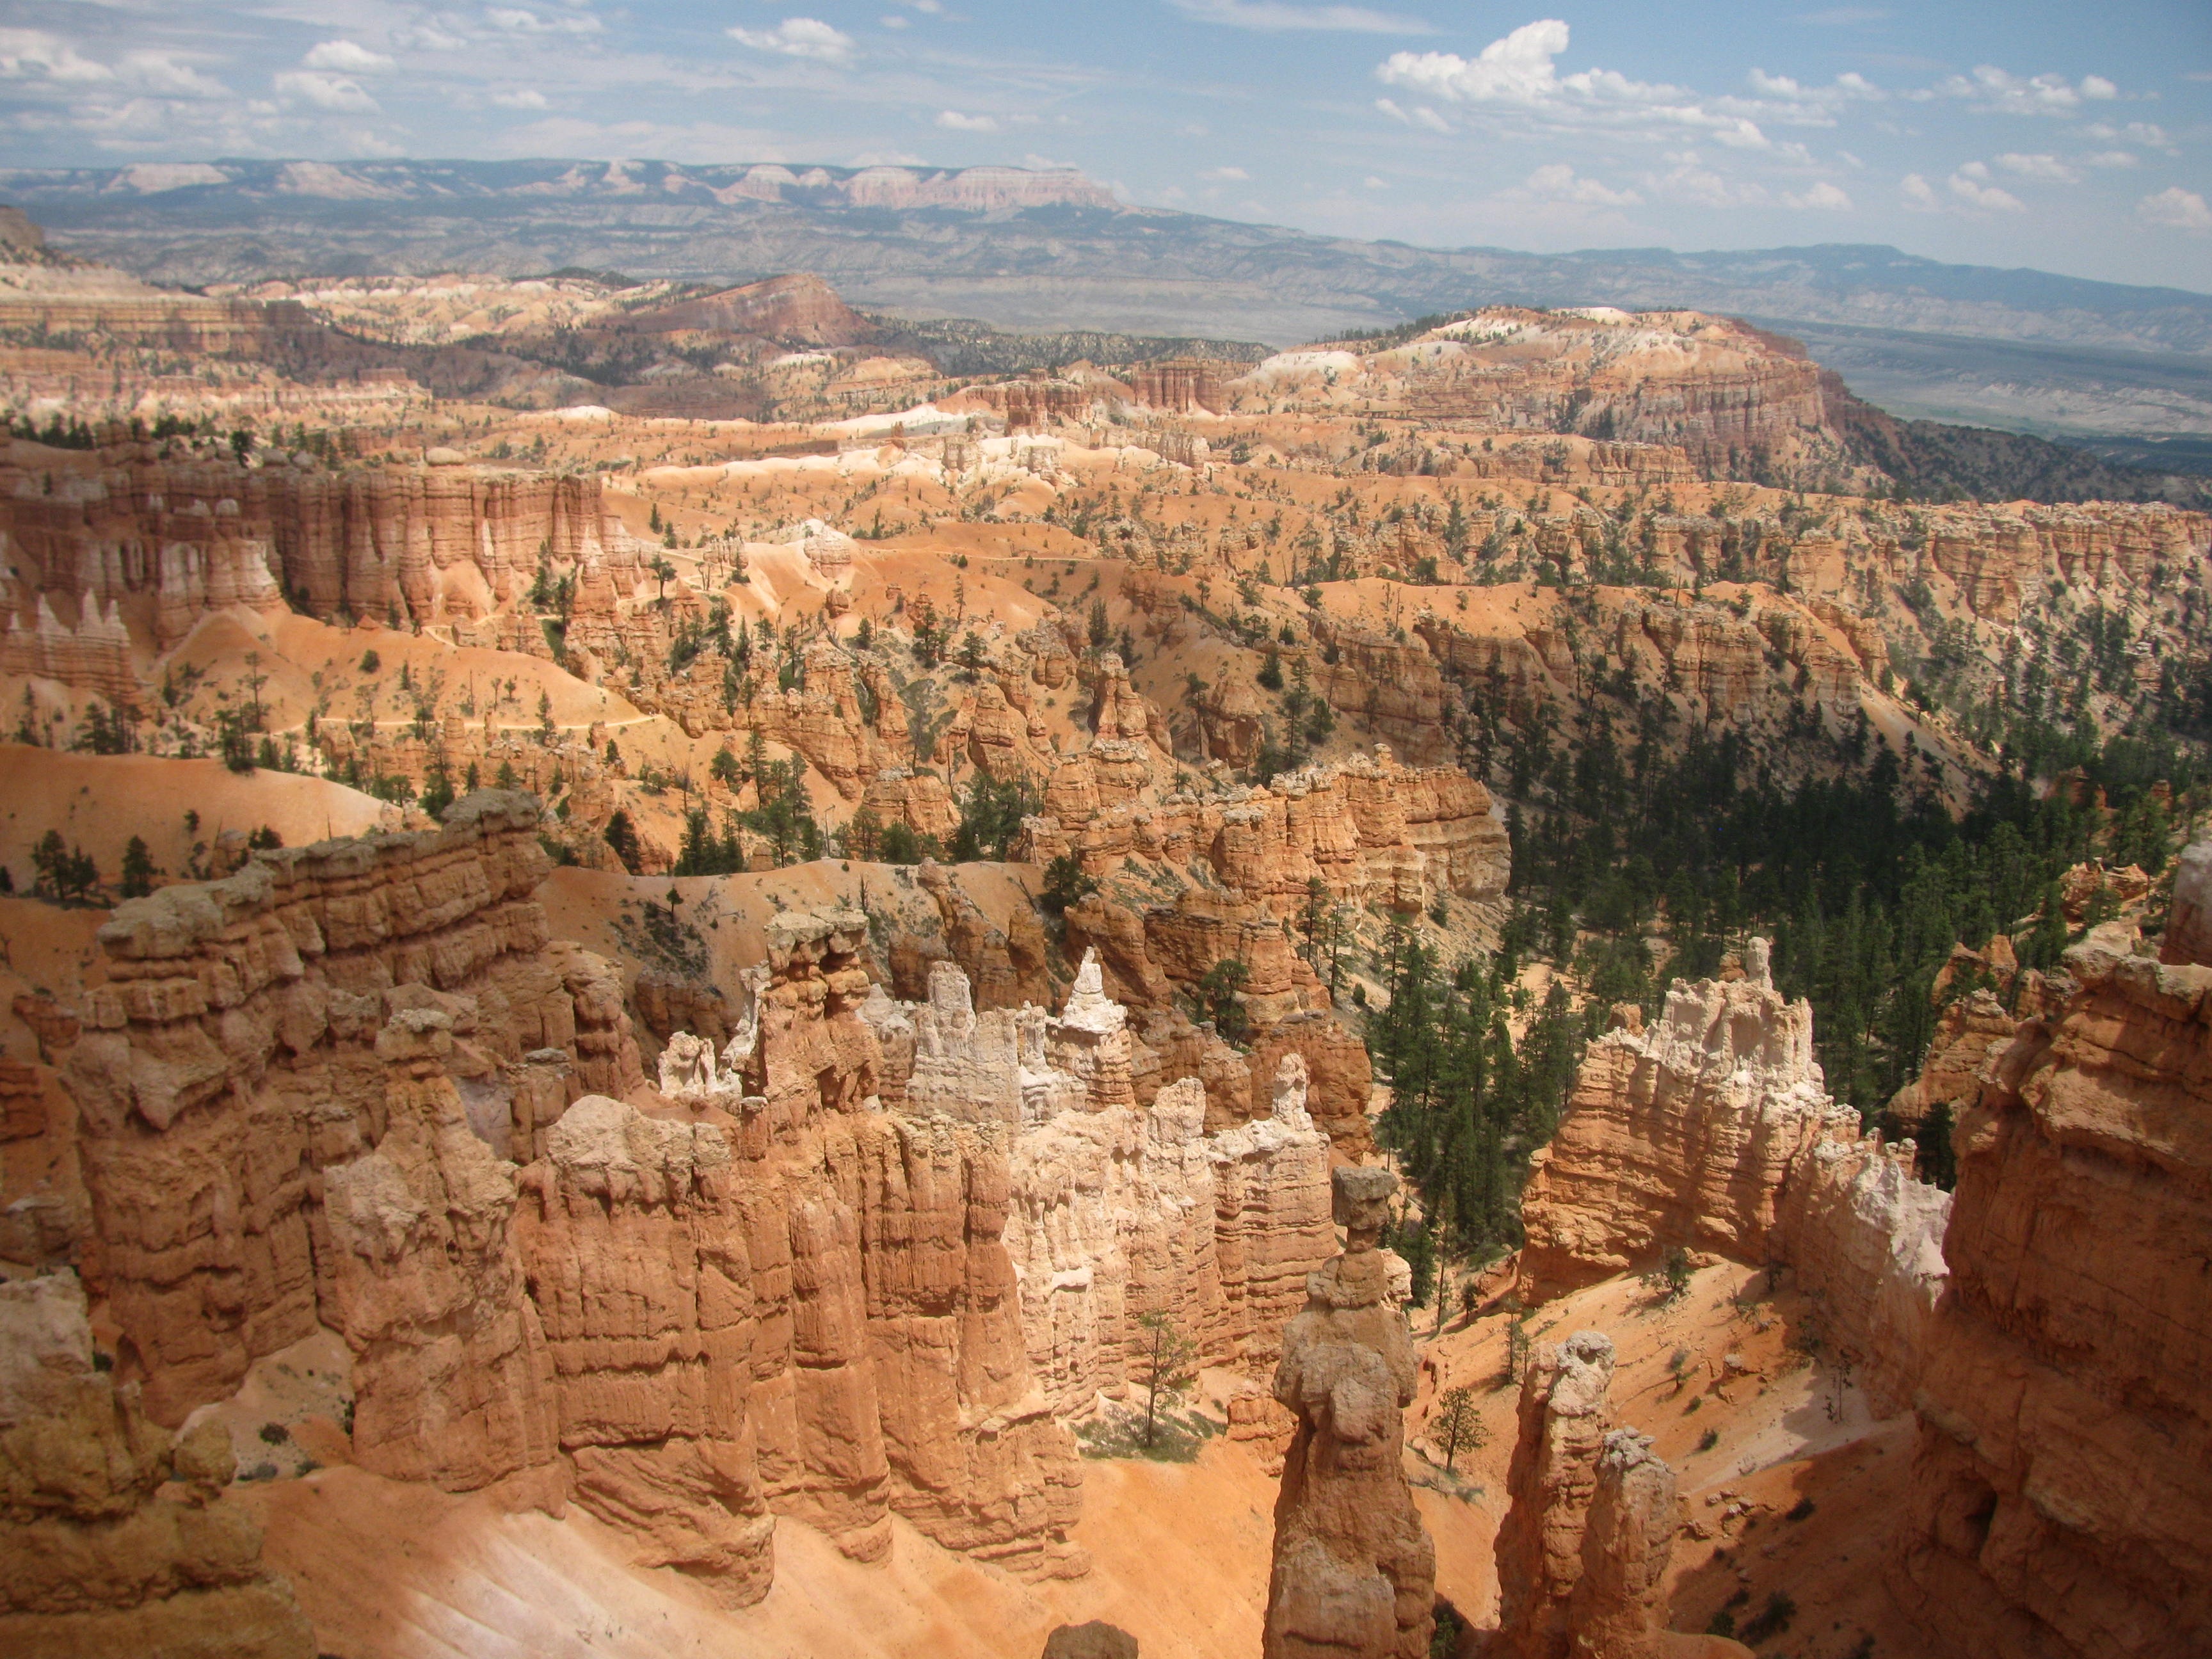
landscape, valley, formation, arch, canyon, terrain, national park, geology, utah, badlands, bryce canyon, hoodoo, wadi, landform, geographical feature